Inside Daisy Clover

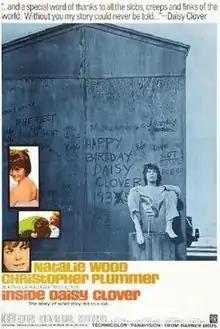
Theatrical release poster

Inside Daisy Clover is a 1965 American drama film based on Gavin Lambert's 1963 novel of the same name, directed by Robert Mulligan and starring Natalie Wood. It follows a tomboy becoming a Hollywood actress and singer.